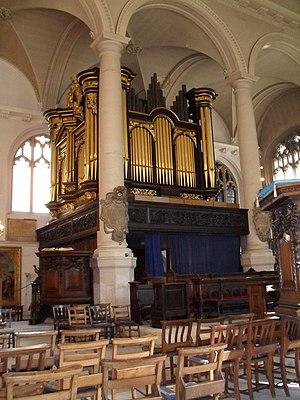
St Sepulchre-without-Newgate, également connue sous le nom de Church of the Holy Sepulchre, est une église anglicane de la ville de Londres. Elle est située sur le viaduc de Holborn.